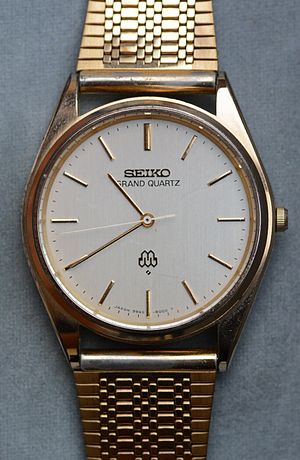
Seiko
Grand Quartz, produceret i 1979.
Seiko Holdings Corporation bedre kendt som Seiko, er en japansk producent af ure, stiftet af Kintarou Hattori i 1881.